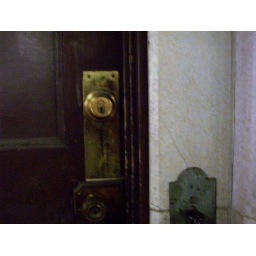
Old office door in the upstairs lobby